Palace of Zeynalabdin Taghiyev

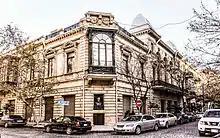
Palace of Zeynalabdin Taghiyev

Palace of Zeynalabdin Taghiyev – Baku, H.Z. Taghiyev Street 4 (former Gorkogovskaya Street 6), previously owned by Baku millionaire Zeynalabdin Taghiyev, and now the palace building houses the National Museum of History of Azerbaijan. The building was constructed in 1893–1902 by civil engineer Józef Gosławski. The palace was Taghiyev's gift for his wife Sona khanim. The building covers a whole quarter in the central part of the city and has an ancient planning structure. The main symmetrical facade has been built in the forms of Italian Renaissance.